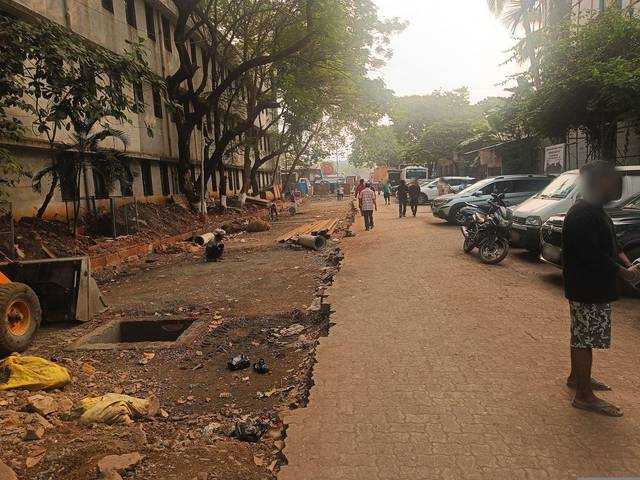
Region: India
Coordinates: 18.955, 72.839